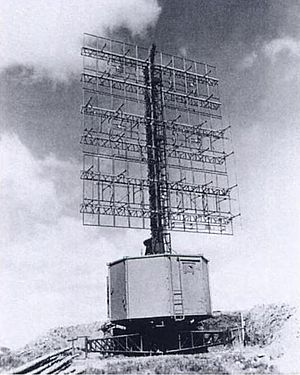
Freya (radar)
En freya-radarinstallation.
Freya var blot en af de typer radar, Luftwaffe benyttede under 2.verdenskrig. Freya blev gerne benyttet sammen med andre typer radar, således at en Freya, der udsender en bred stråle, opdagede de anflyvende fly, hvorefter en mere præcis radar, Würzburg overtog. Navnet hævdes at henvise til, at den nordiske gudinde Freja kunne se i mørke. Rækkevidden angives til 160 km.